Jura separatism

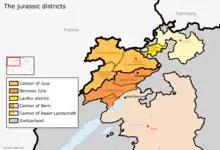
The seven Jura districts in Switzerland

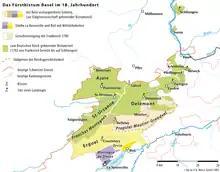
The Prince-Bishopric of Basel in the 18th century

Jura separatism is a regionalist autonomist movement in the Bernese Jura of Switzerland.